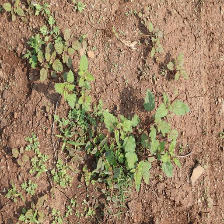
Weed species: Punarnava _(Boerhaavia diffusa)